Alexa Ray Joel

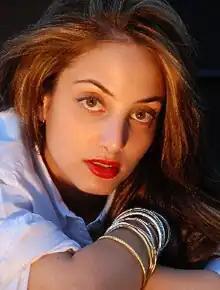
Joel in 2010

Alexa Joel's single, "Notice Me", released on May 24, 2010, was listed as a "Hit-Bound song" on the Sirius XM Hits 1 satellite radio channel in August 2010. "Newsday" described the single as having a "carefree braininess" and "bouncy guitar riffs and an instantly hummable chorus" that made Joel's work "sound like Regina Spektor crossed with Katy Perry". "Notice Me" is Joel's first collaboration with producer Tommy Byrnes and her first since signing with Long Beach, New York management company OCD Music Group/The Hang Productions. Joel described the "Notice Me" video as using fashion to show both a modern look and a vintage throwback look.